Frank Tejeda

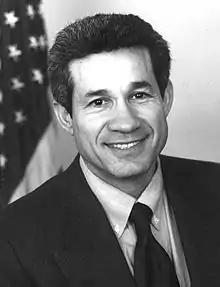

Frank Mariano Tejeda (October 2, 1945 – January 30, 1997) was an American Democratic politician from Texas. He served in the Texas House of Representatives (1976–1987), the Texas Senate (1987–1993), and in the United States House of Representatives (1993–1997).